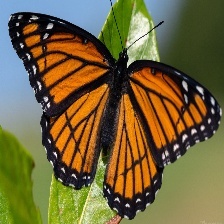
Species: VICEROY
Butterfly family (ImageNet category): monarch